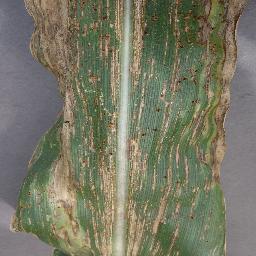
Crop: corn
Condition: (maize)_cercospora_spot_gray_spot